Endō Shōta

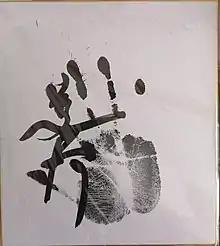
Endo's tegata (handprint and signature)

Endō suffered a serious injury to his left knee after a bout against Shōhōzan on the fifth day of the March 2015 tournament, rupturing anterior cruciate ligaments and damaging the lateral meniscus. He opted not to have surgery and competed in the following tournament in May, knowing he would be demoted to "jūryō" if he failed to take part. Although he only scored six wins against nine losses, it was enough to keep him in the top division. In the Nagoya tournament in July, he came through with a solid 10–5 record and recorded 8 wins in September. A disappointing 4–11 in November however, was followed by a sprain to his right ankle in the January 2016 tournament (attributed to over-compensating for his previous left knee injury) and Endō was demoted to the second division ("jūryō") for March. He returned to the top division in May 2016 and scored 11–4, although a defeat on the final day meant he missed out on a share of the Fighting Spirit prize. In September 2016, fighting from the low rank of "maegashira" 14, he finished runner-up to Gōeidō on 13–2 and won his first Technique Prize. In November he defeated three "ozeki" and "yokozuna" Hakuho but lost four of his last five matches to finish with a "make-koshi" 7–8 record, which cost him the Outstanding Performance Award. Fighting at the rank of "maegashira" 1 in May 2017 (his highest rank since September 2014), on Day 4 he was the first to earn a "kinboshi" against new "yokozuna" Kisenosato, giving Endo the third of his career. He withdrew from the July tournament on the fifth day due to an injury to his left ankle. He underwent surgery on the ankle in late July.